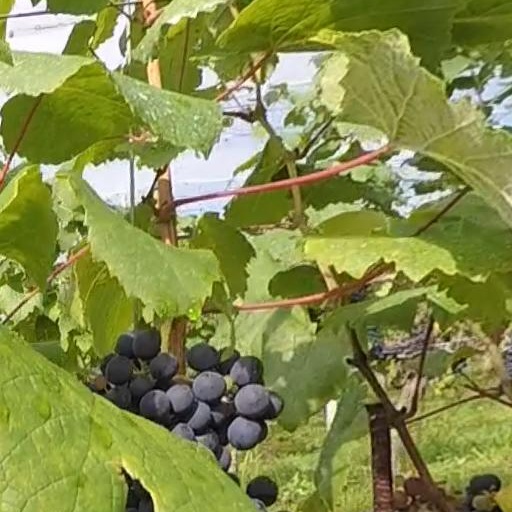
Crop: grape